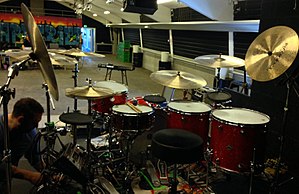
Morten Hellborn / Udstyr / Dúné setup
Dúné setup i 2013.
Trommeslager Morten Hellborns setup under Dúnés koncerter i 2013.
Morten Hellborn Mogensen er en dansk professionel trommeslager som blandt andet spiller for Dúné og Aqua. Han er en af de mest benyttede live- og studiemusikere i Danmark, ligesom han ved livekoncerter også bidrager som backing vokal.